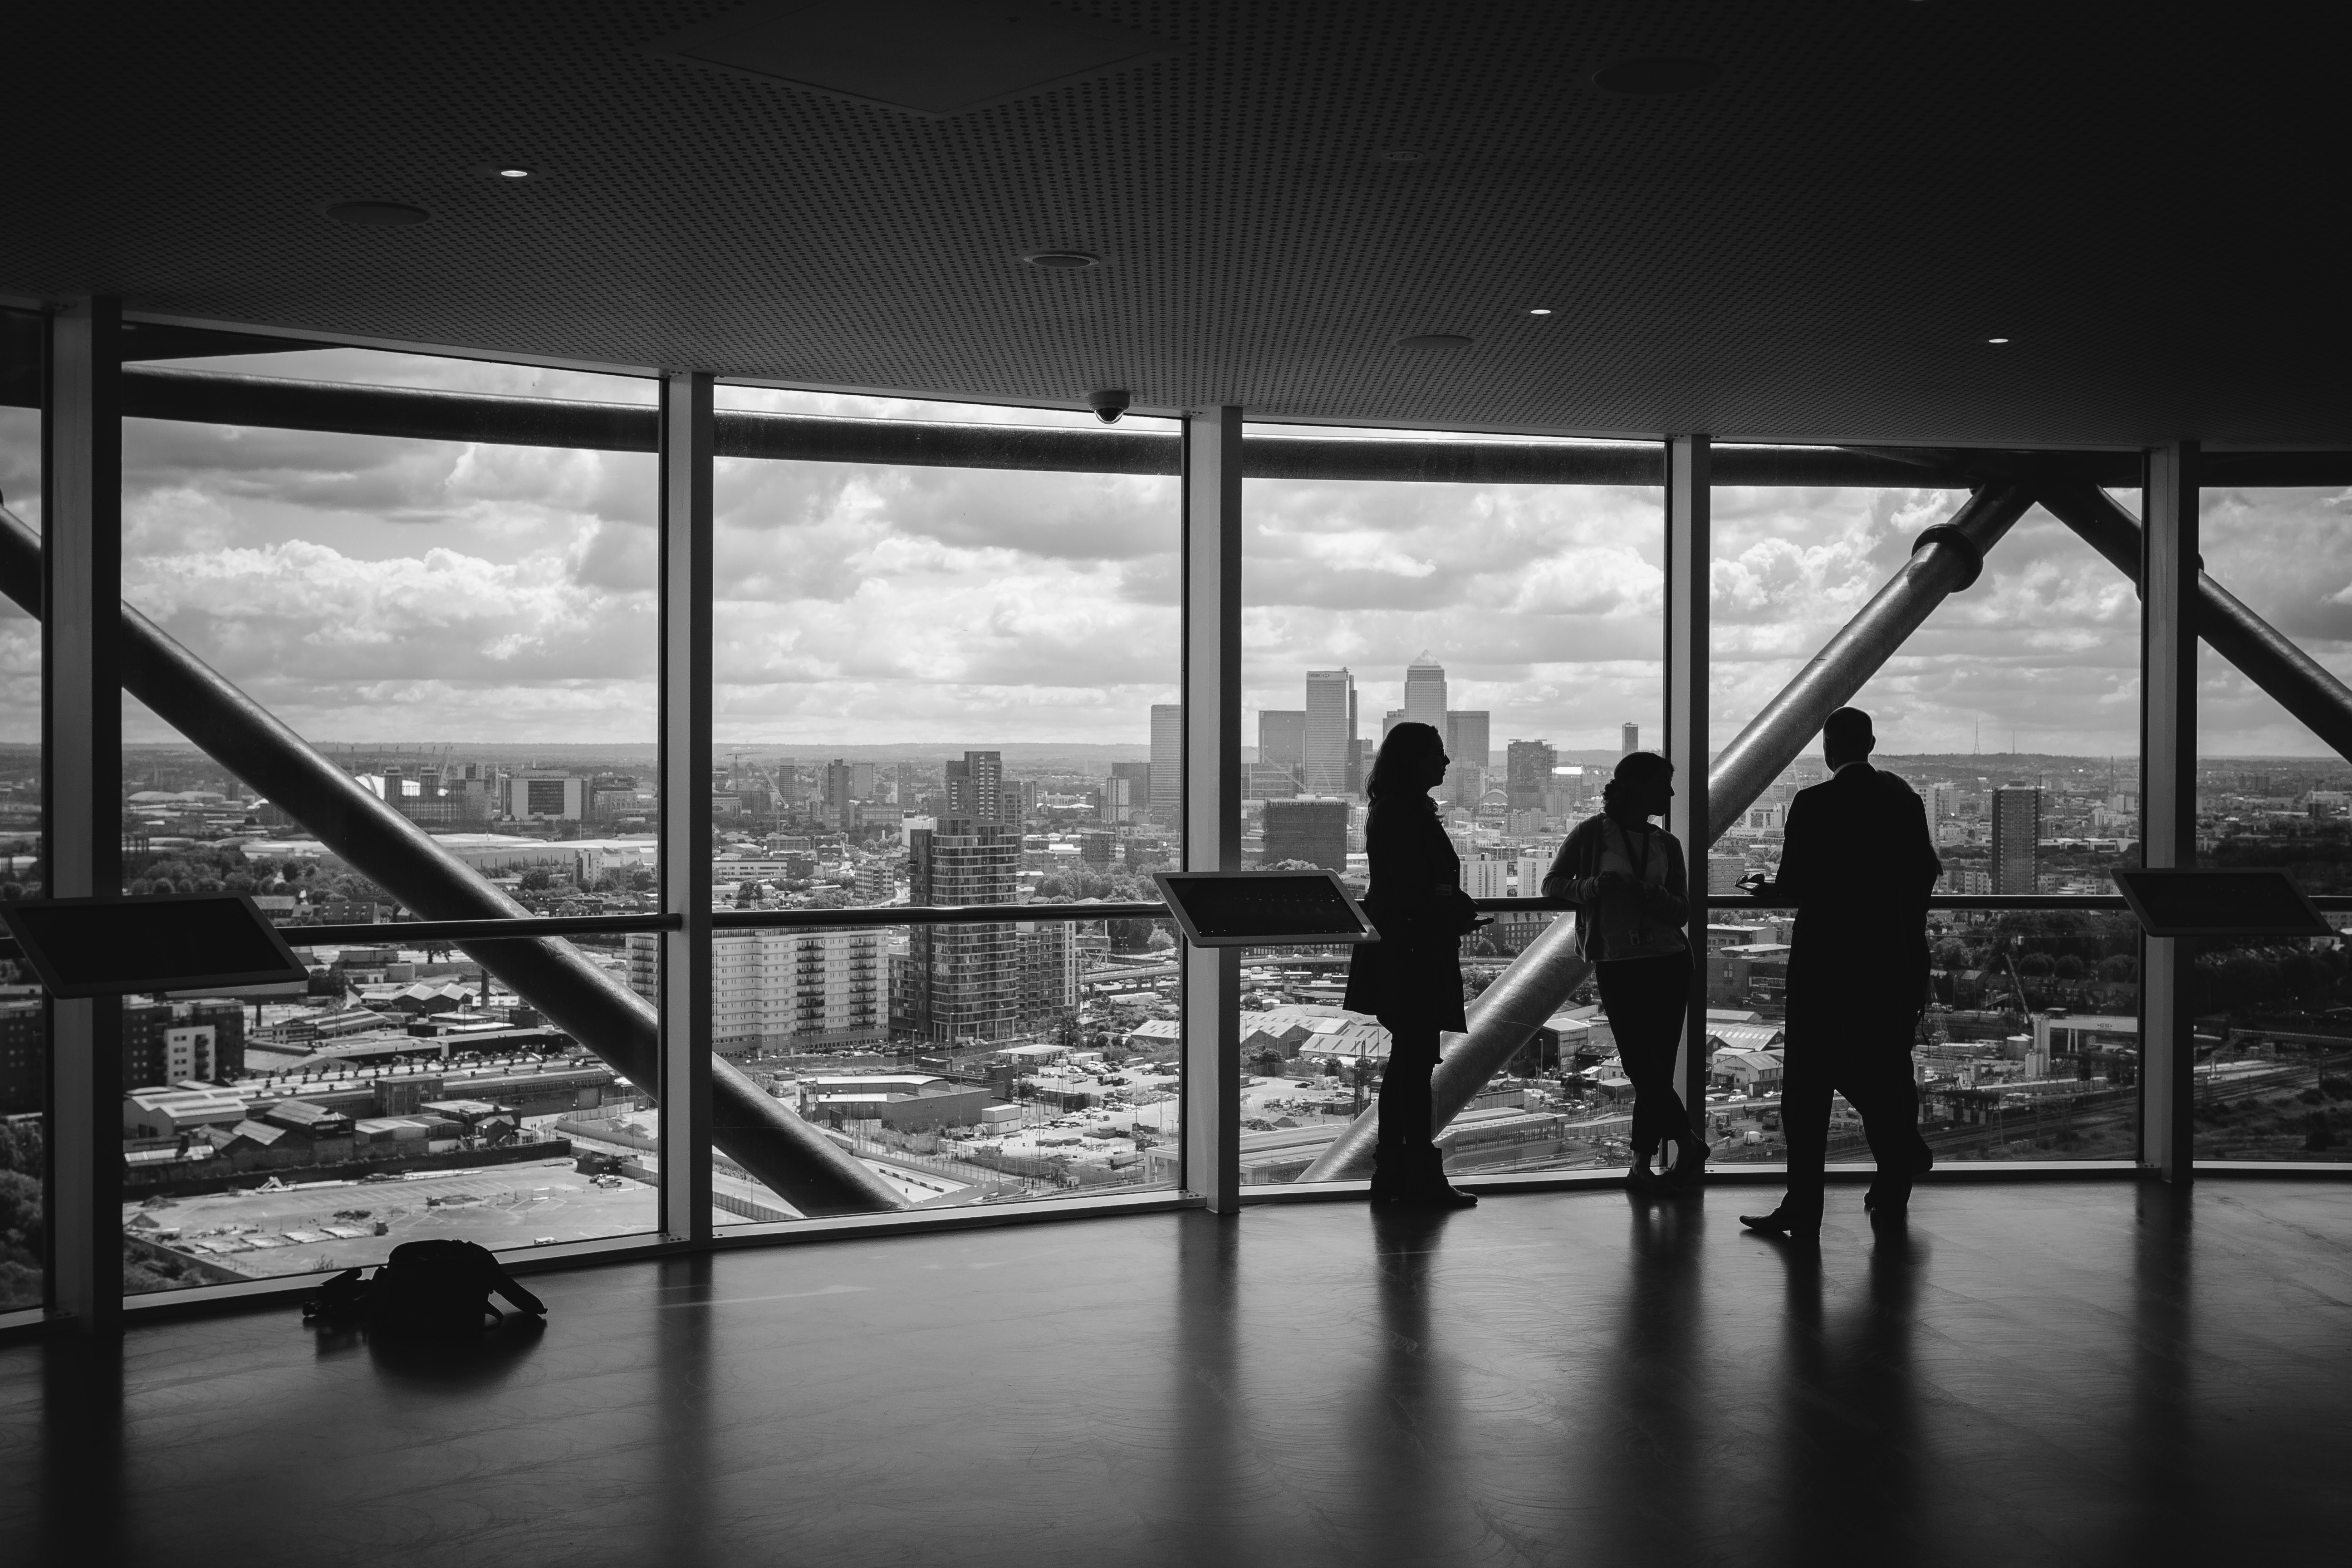
silhouette, light, black and white, people, white, photography, window, building, skyscraper, cityscape, reflection, indoor, darkness, black, monochrome, blackandwhite, clouds, publicdomain, windows, symmetry, photograph, snapshot, image, shape, monochrome photography